2019 AFC Asian Cup Group E

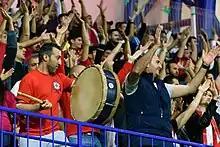
Lebanon fans during the match against Saudi Arabia.

In the 37th minute, Ali Hamam raced off to celebrate with his teammates after slotting Hassan Maatouk's corner into the Qatari goal, only for the referee to controversially blow the whistle for a foul on Tarek Salman. Maatouk pulled the trigger on an effort of his own just before half-time, but his scissor kick flew high over the bar. Two minutes after the hour mark, 2018 AFC Player of the Year Abdelkarim Hassan was introduced from the bench for Abdulkarim Al-Ali and within three minutes, the Qataris took the lead from Bassam Al-Rawi's strike from a free kick. The defender sent a dipping, curling right-footed effort over the wall and beyond the outstretched hand of Mehdi Khalil. Qatar added a second with 11 minutes remaining. Hassan's driving run created space for Akram Afif and, when the winger received the ball, his centre found Abdulaziz Hatem, whose shot was saved by Khalil. But Almoez Ali was on hand to roll the ball into the empty net to ensure a winning start to the campaign for Qatar.